Vishwaroopam (1980 film)

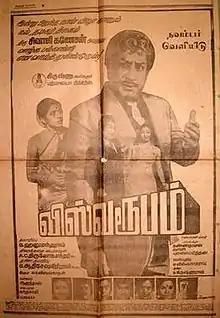
Theatrical release poster

Vishwaroopam is a 1980 Indian Tamil-language film directed by A. C. Tirulokchandar for Krishna's Padmalaya Pictures. The film stars Sivaji Ganesan, Sridevi and Sujatha. It is a remake of the 1976 Hindi film "Adalat". The film was released on 6 November 1980.